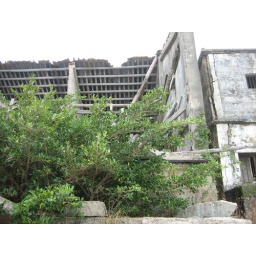
The old second family house by the water has totally fallen apart.